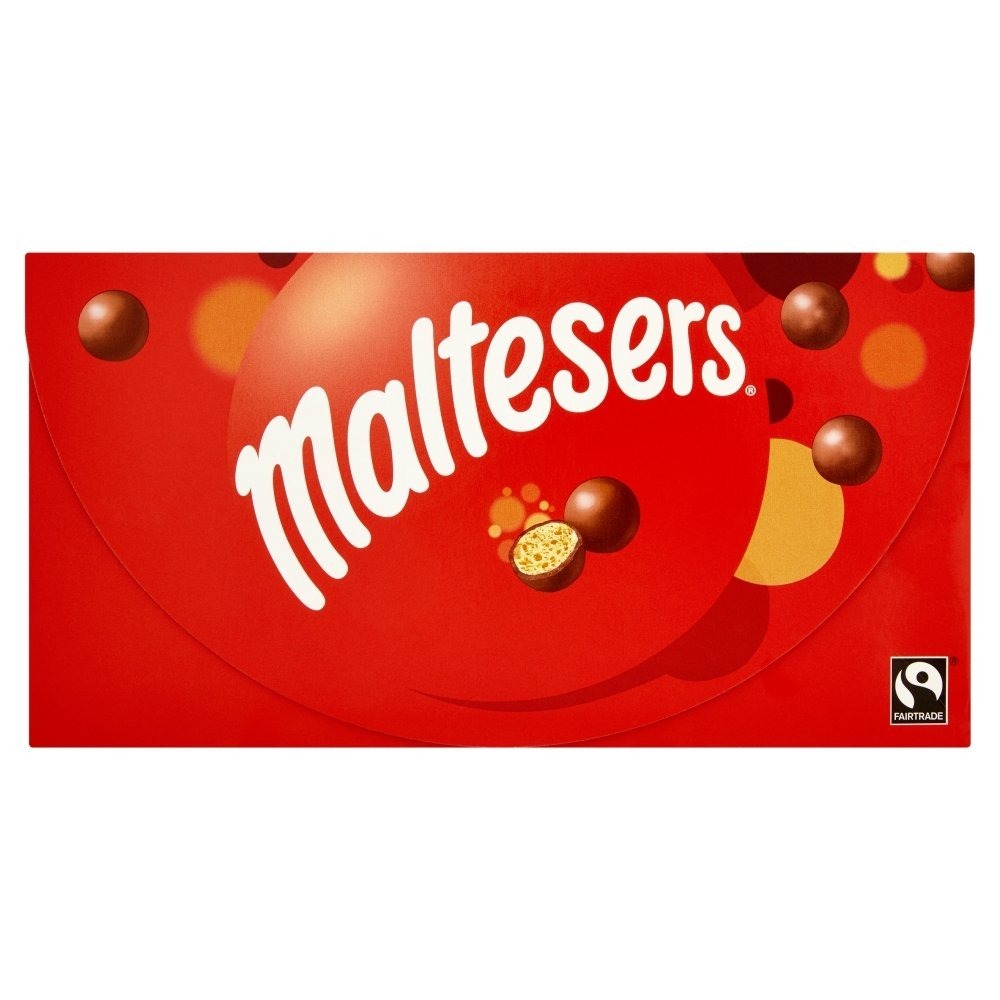
Item Name: Maltesers Large Box 310g
Product Description: Maltesers Large Box 310g Maltesers are light, airy chocolates comprising a malt honeycomb centre surrounded by a thin layer of mouthwatering milk chocolate. Maltesers latest slogan is ‘the lighter way to enjoy chocolate’ and these delicious treats are considered a healthier option when compared to other chocolates. This large box of Maltesers makes a great Christmas present – it’s perfect for those who love their chocolate but don’t want to feel too guilty!
Value: 10.93
Unit: Ounce

Price: 15.49